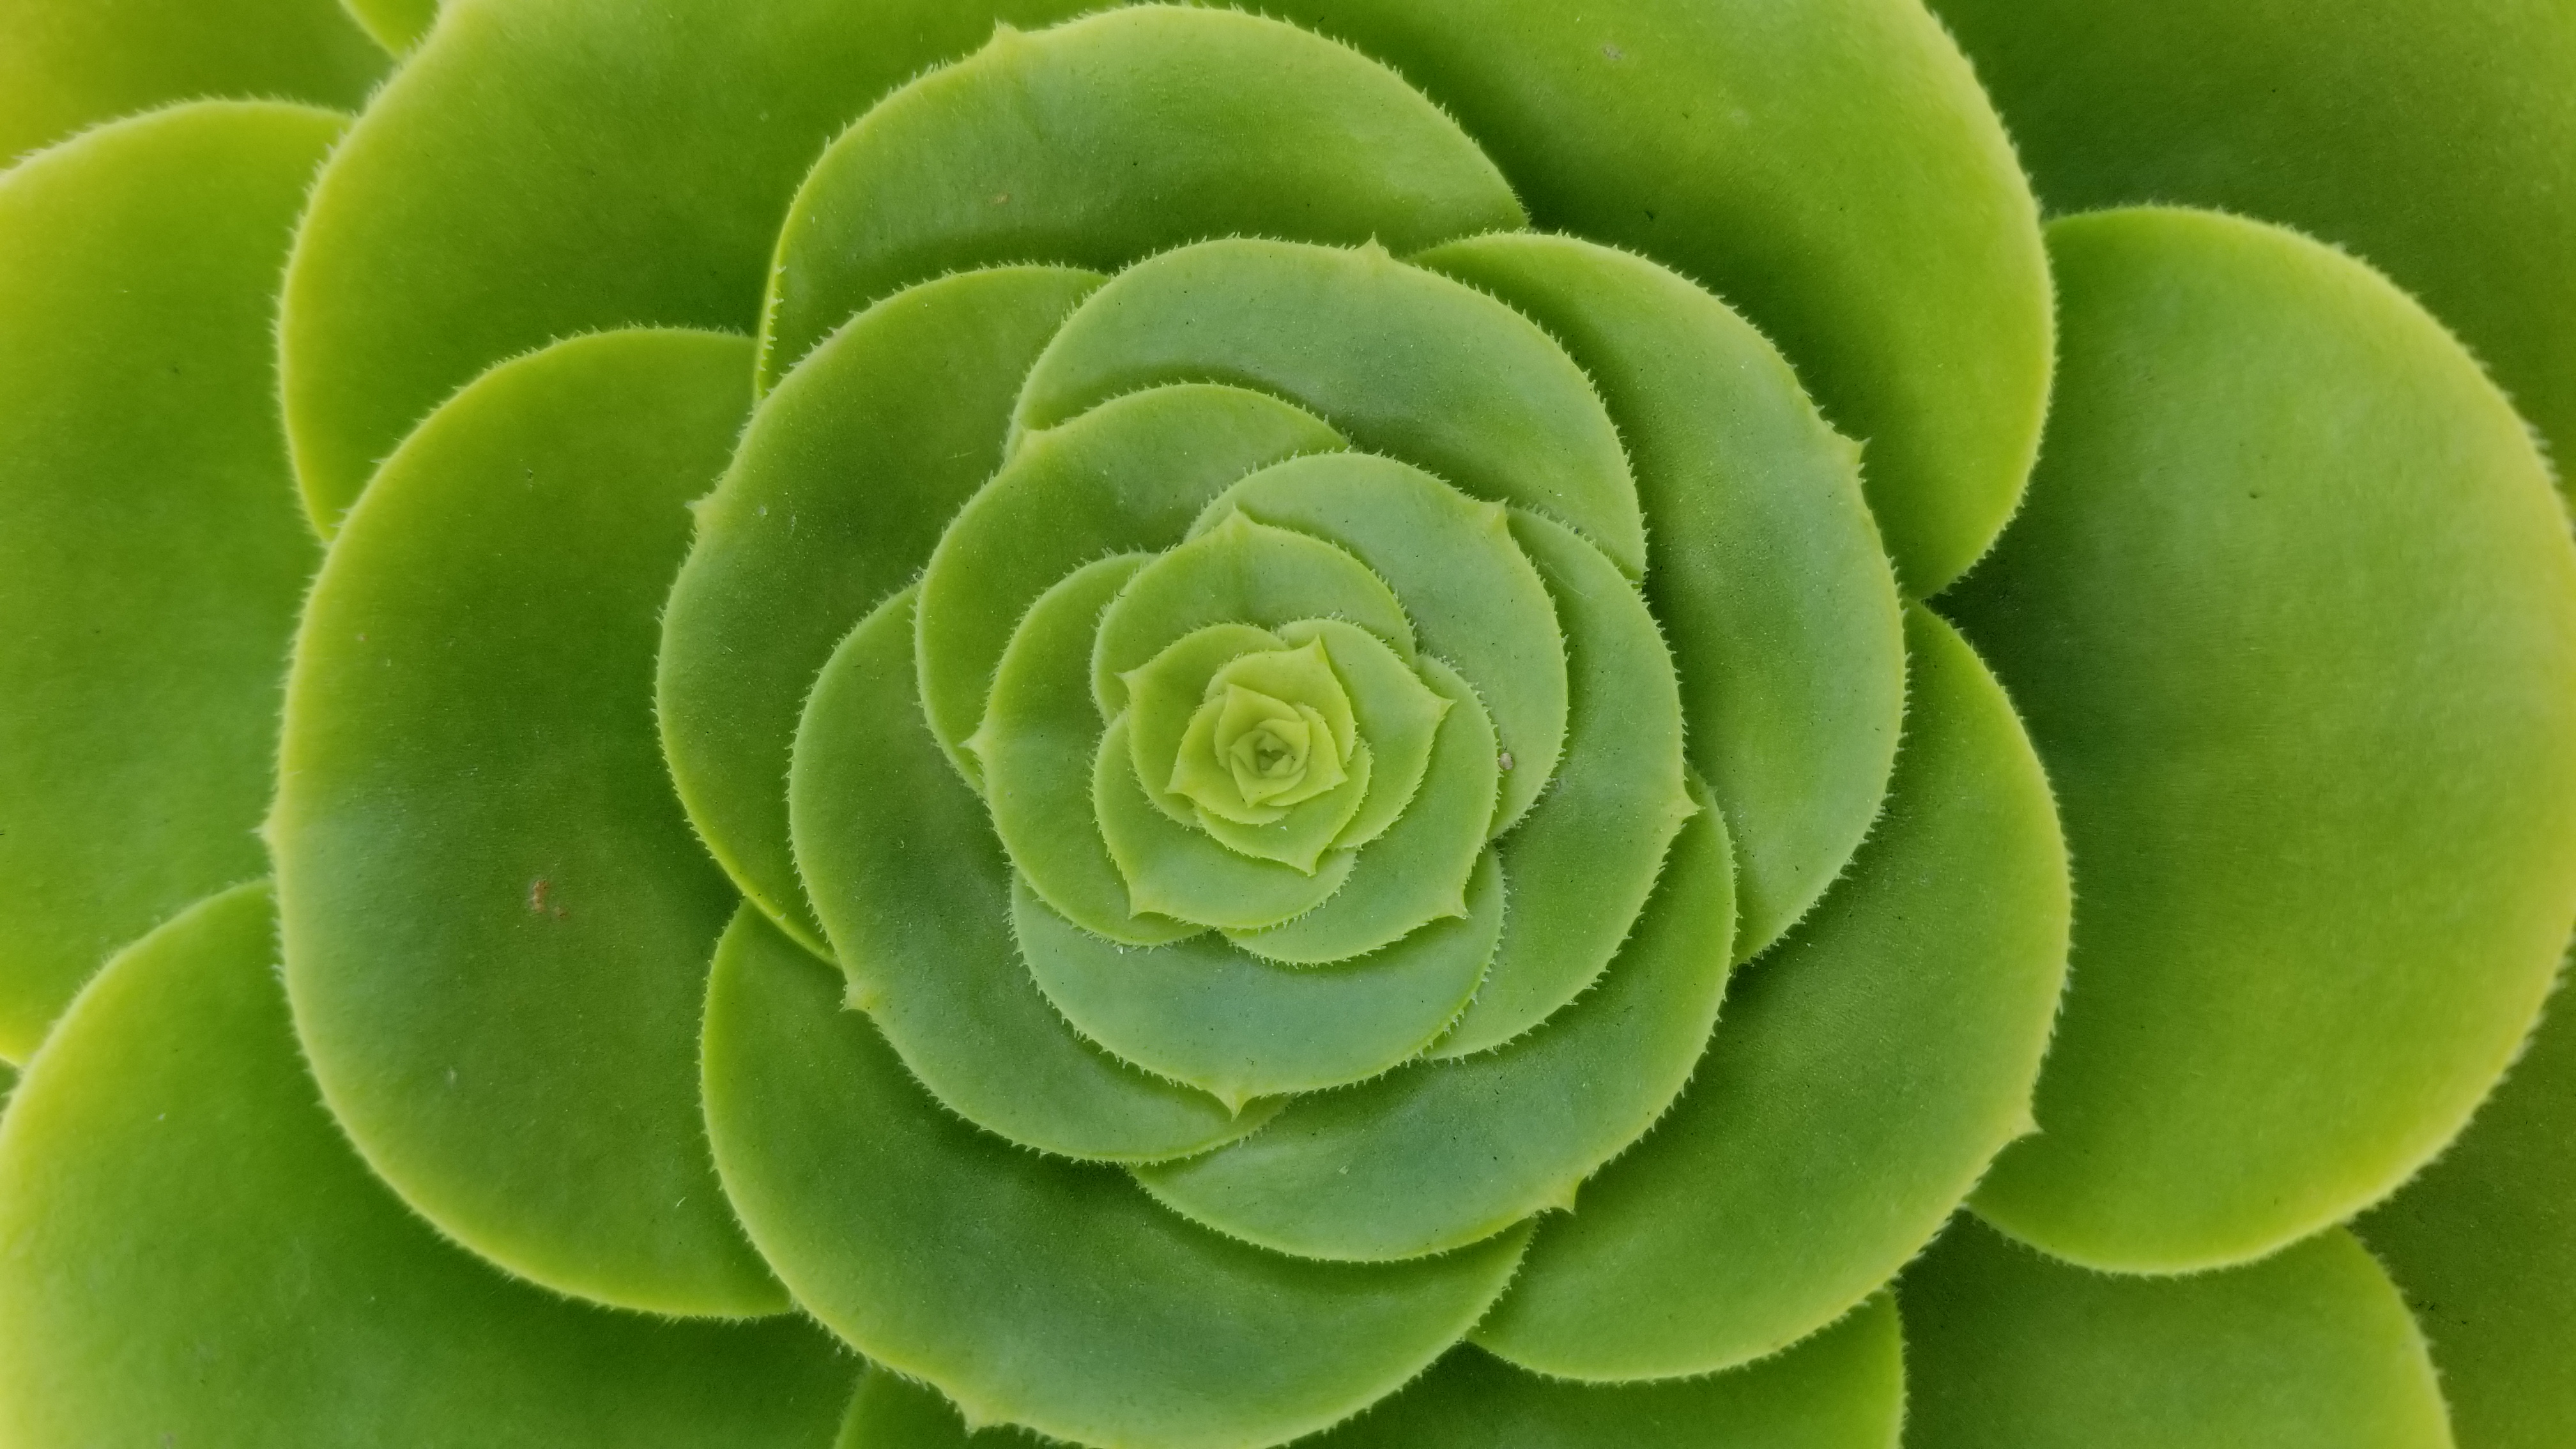
succulents, plant, nature, pattern, background, green, flower, stonecrop family, echeveria, leaf, white mexican rose, botany, flowering plant, close up, petal, annual plant, perennial plant, succulent plant